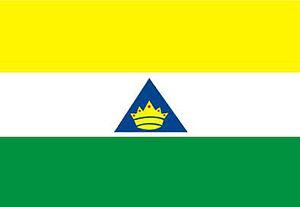
Imperatriz est une ville de l'État du Maranhão, au Brésil. Sa population était estimée à 247 505 habitants en 2010. La municipalité s'étend sur 1 368 km². Son altitude moyenne est de 95 mètres.